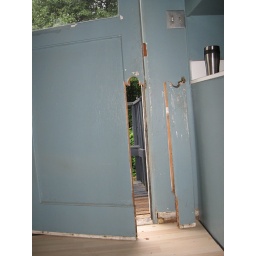
Our kitchen door after the break in